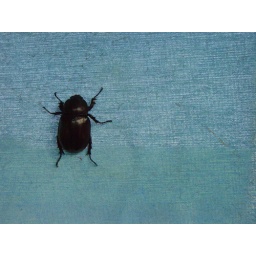
I captured this beetle &amp;quot;bakukang&amp;quot; which clings to a political streamer in a tree house in front Getafe Bohol municipal hall